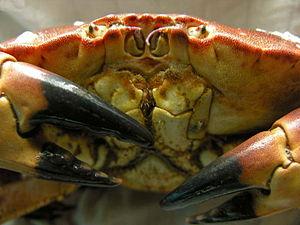
Le crabe dormeur ou dormeur ou poupard, poupart, plus connu des gastronomes sous le nom de tourteau et parfois aussi appelé crabe-de-lune ou poing-clos ou clos-poing, ou encore ouvet, a pour nom scientifique Cancer pagurus. Attention, « crabe dormeur » s'utilise aussi pour le Dromia personata.
Les pièces buccales des arthropodes constituent leur appareil buccal.
Les Brachyura sont des crustacés décapodes dotés d'une carapace plutôt plate, et d'un abdomen court et large placé sous le thorax. On distingue les Brachyura, les vrais crabes, des Anomura qui comprend plusieurs autres crustacés qui sont également appelés crabes